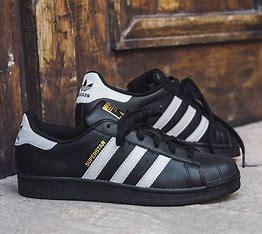
Brand: adidas
Model: originals Adidas Originals Superstar